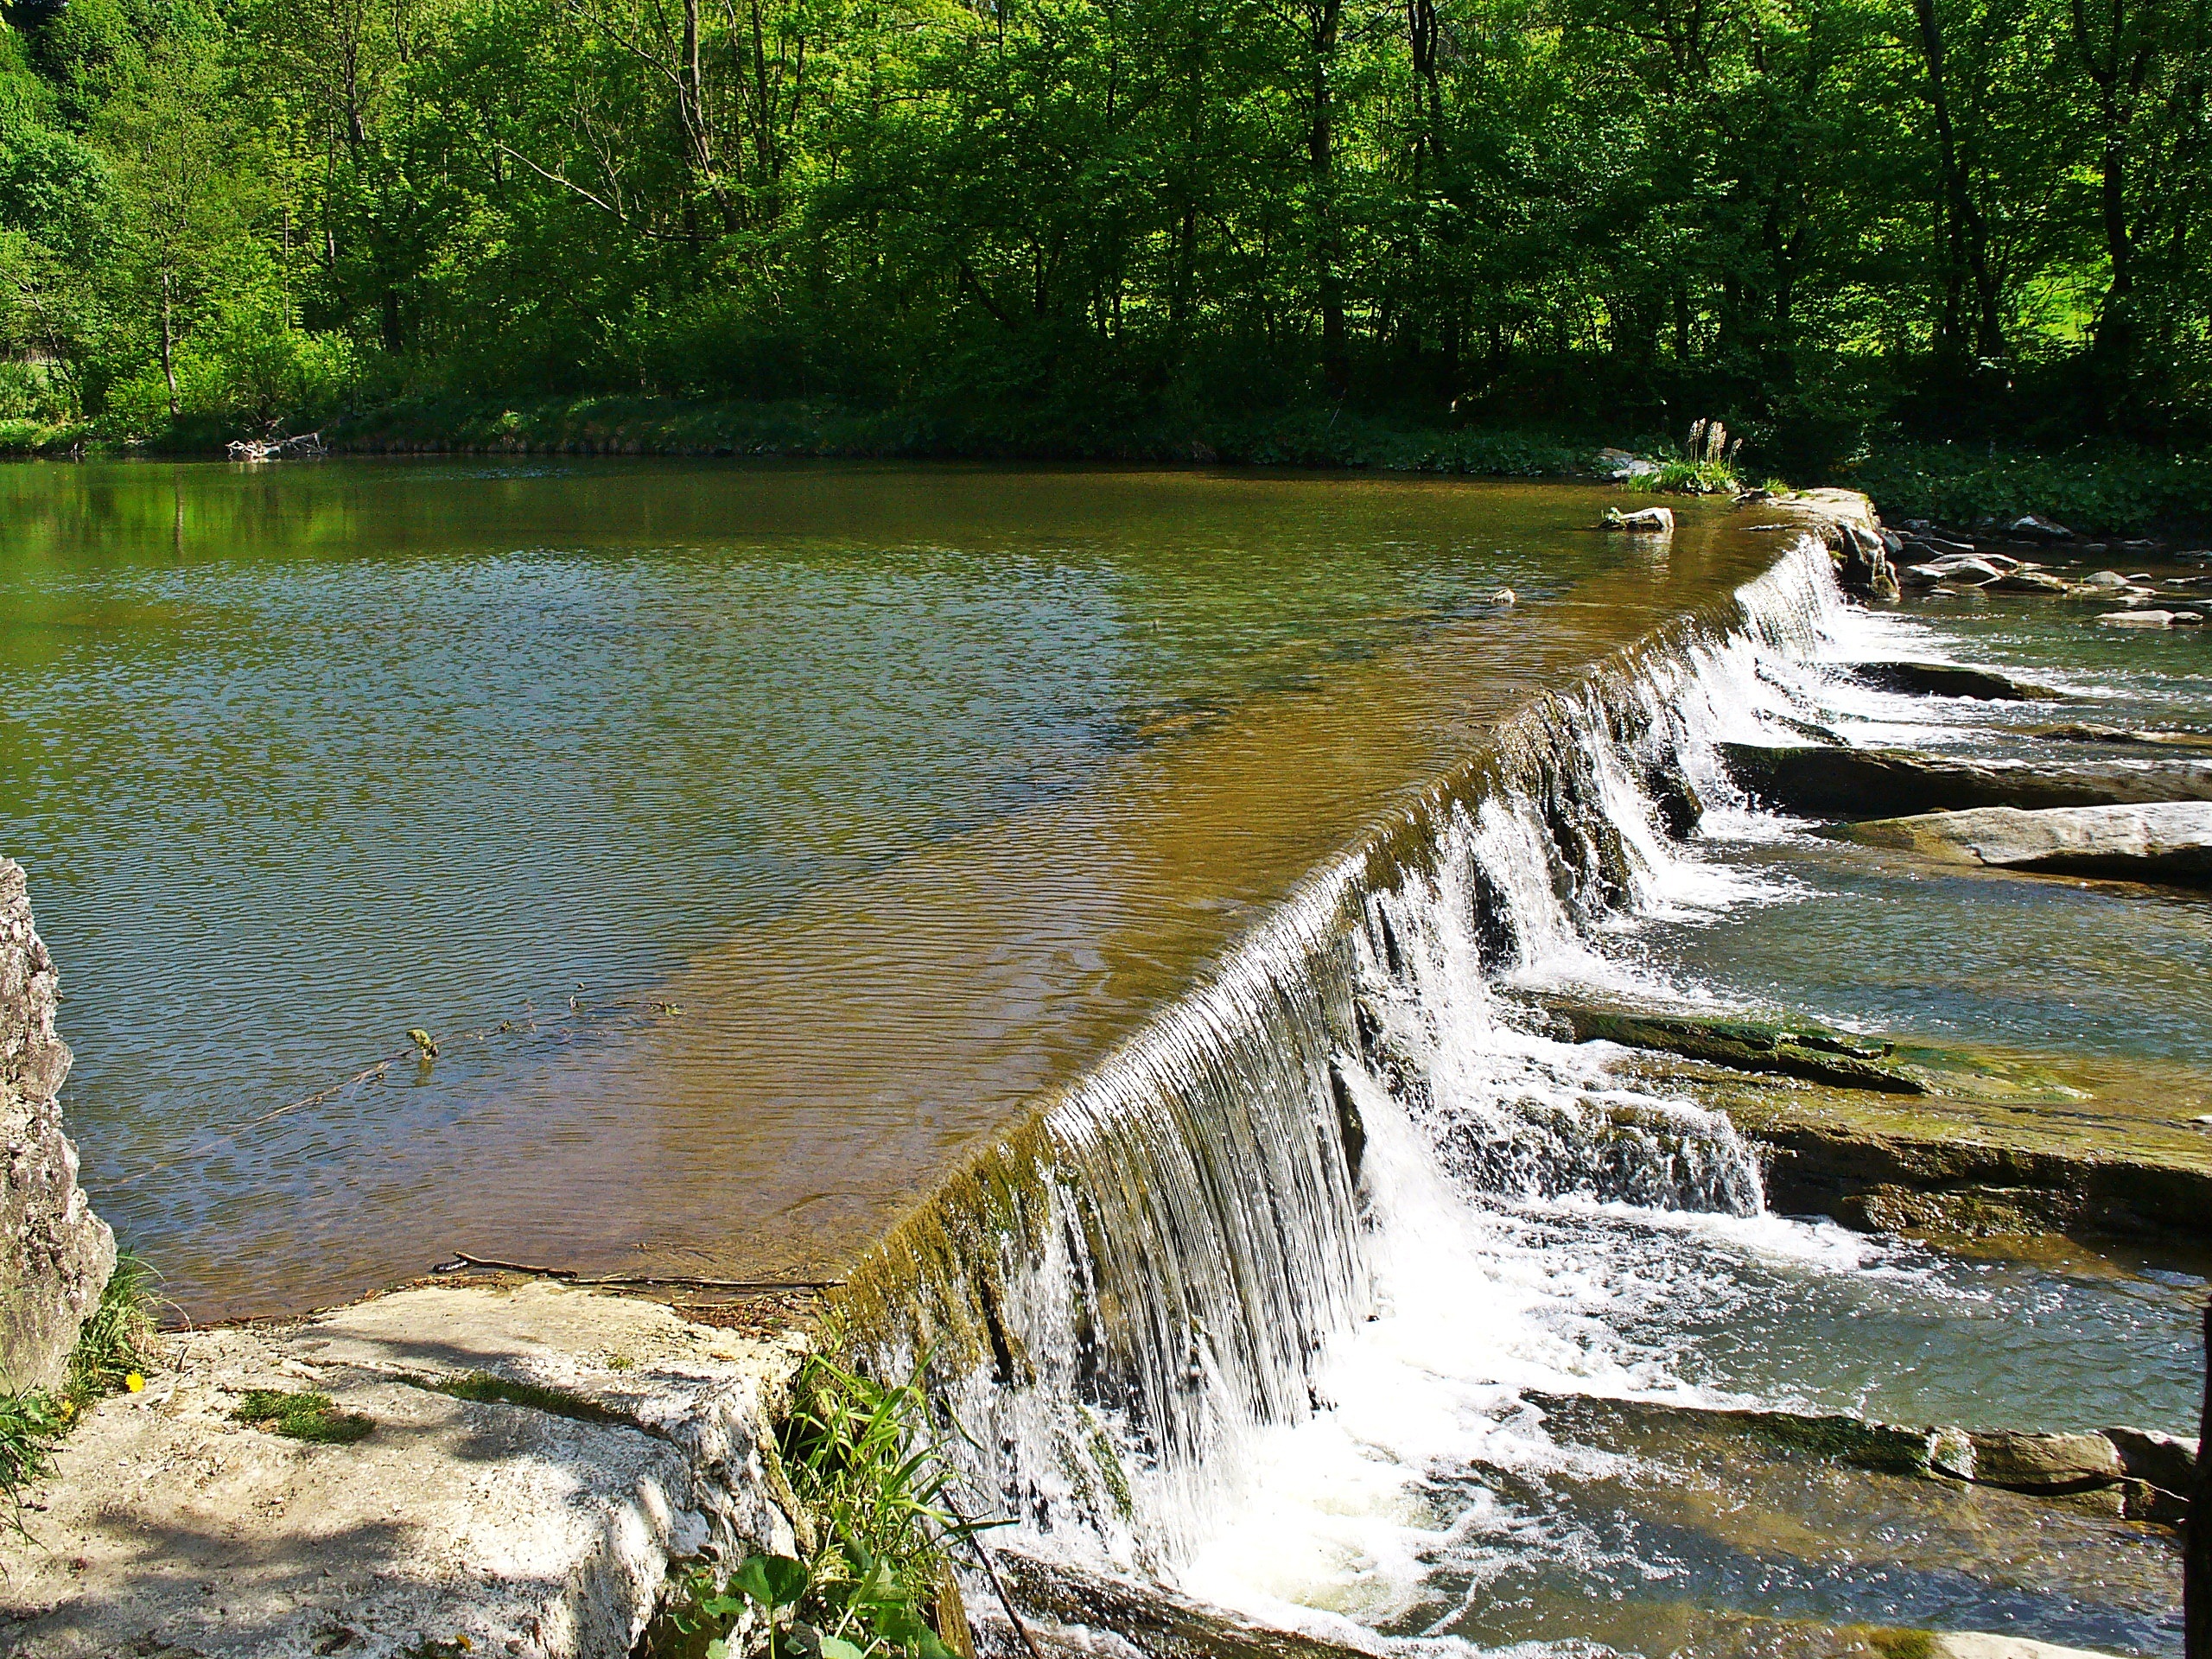
landscape, tree, water, nature, waterfall, creek, wilderness, view, river, travel, pond, stream, green, cascade, rapid, rest, waterway, body of water, mountains, poland, watercourse, the beauty of nature, bieszczady